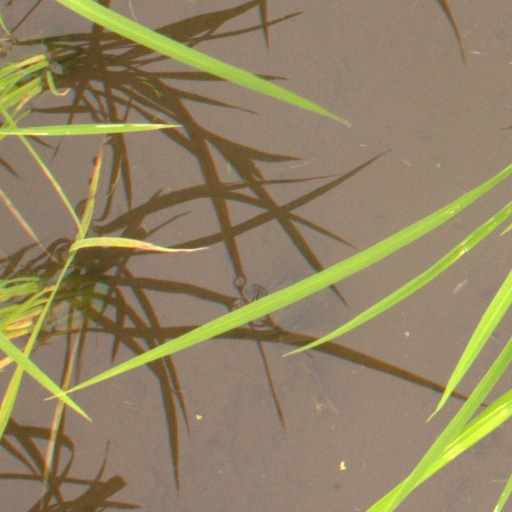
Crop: rice